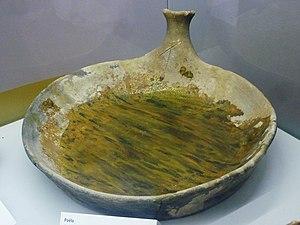
Poêle en terre cuite vernissée provenant du site du château de Joyeuse-Garde en La Forest-Landerneau (époque médiévale, musée du Léon de Lesneven).
La Forest-Landerneau [la fɔʁε lɑ̃dεʁno] est une commune du département du Finistère dans la région Bretagne, en France.